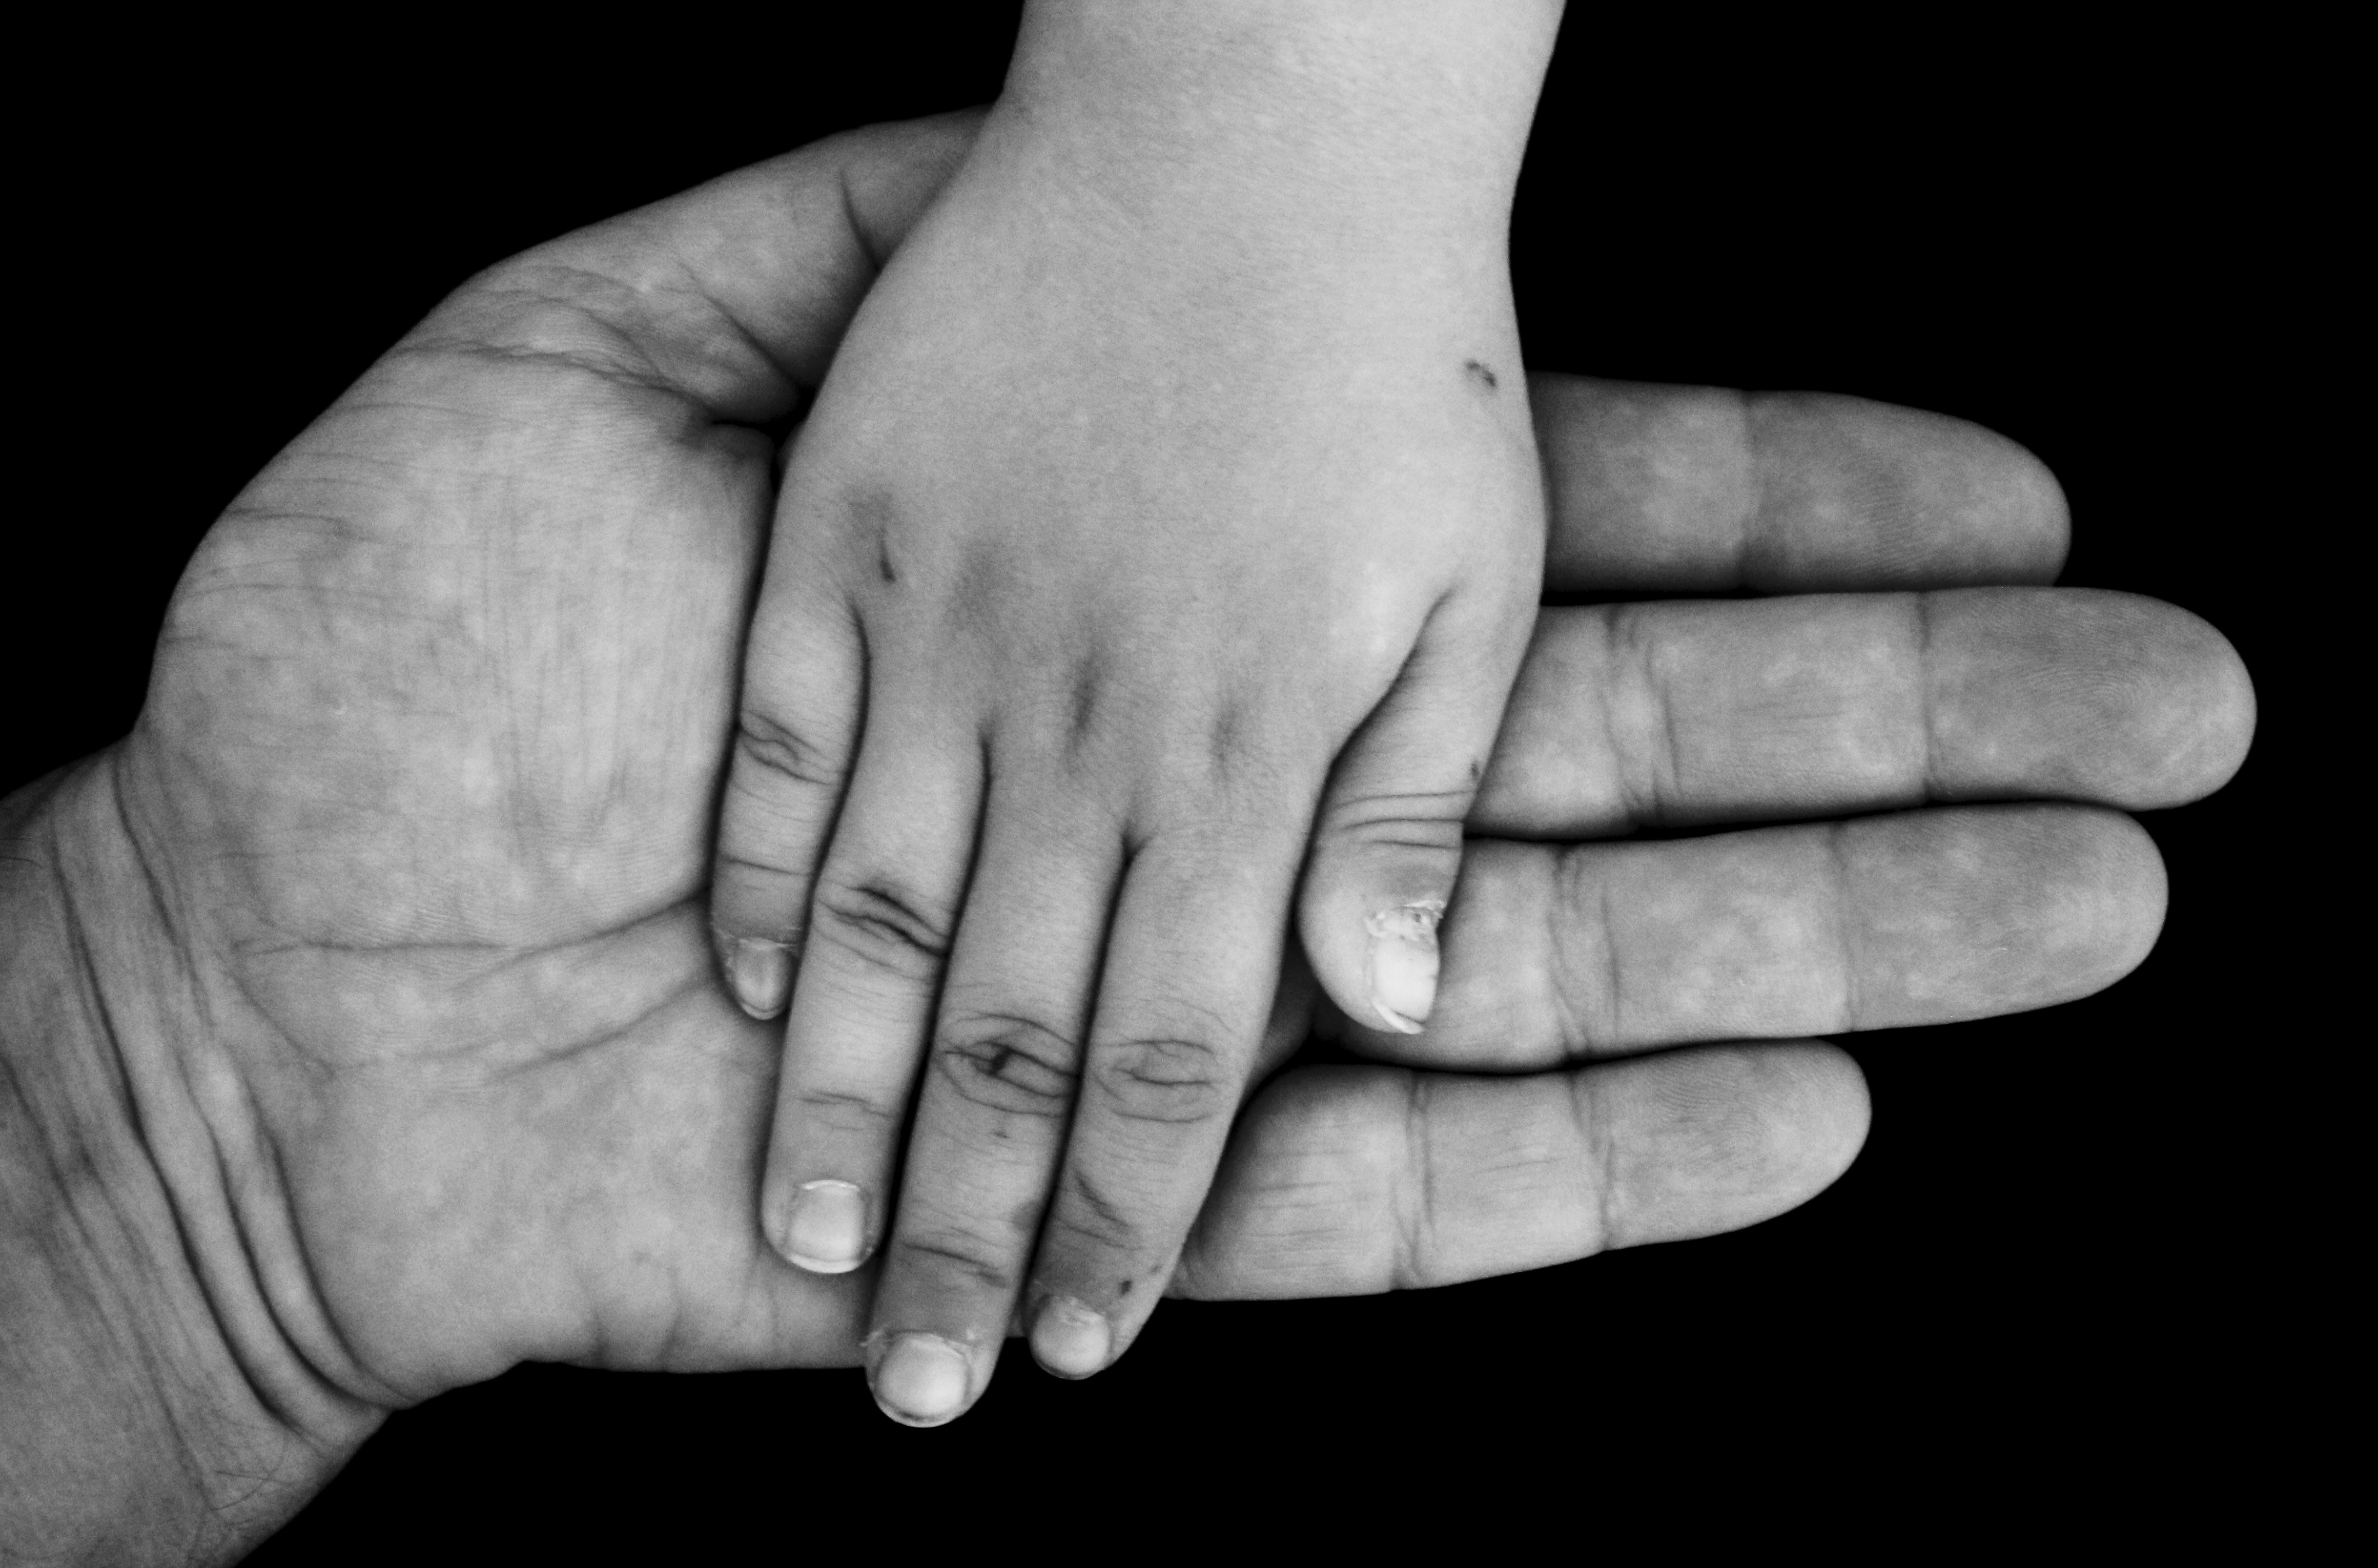
hand, person, black and white, people, photography, finger, monochrome, arm, holding hands, close up, hands, emotion, thumb, interaction, sense, monochrome photography